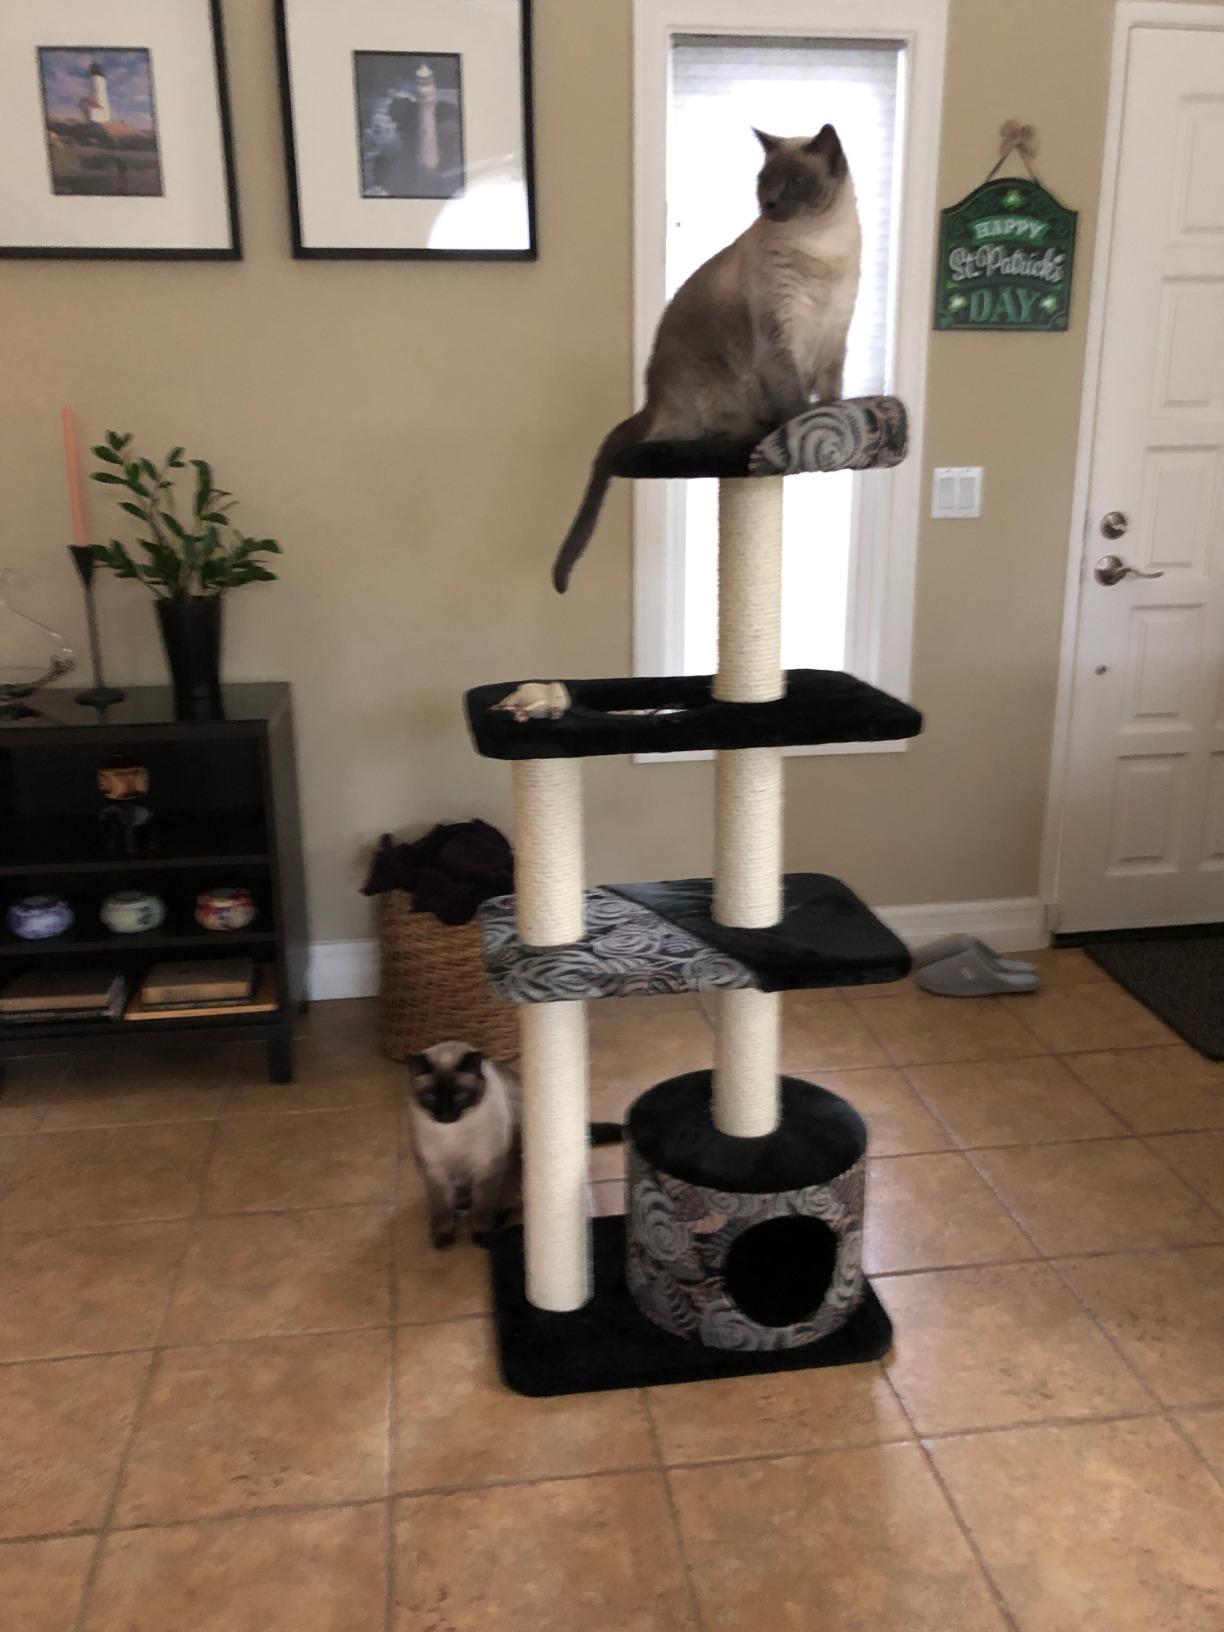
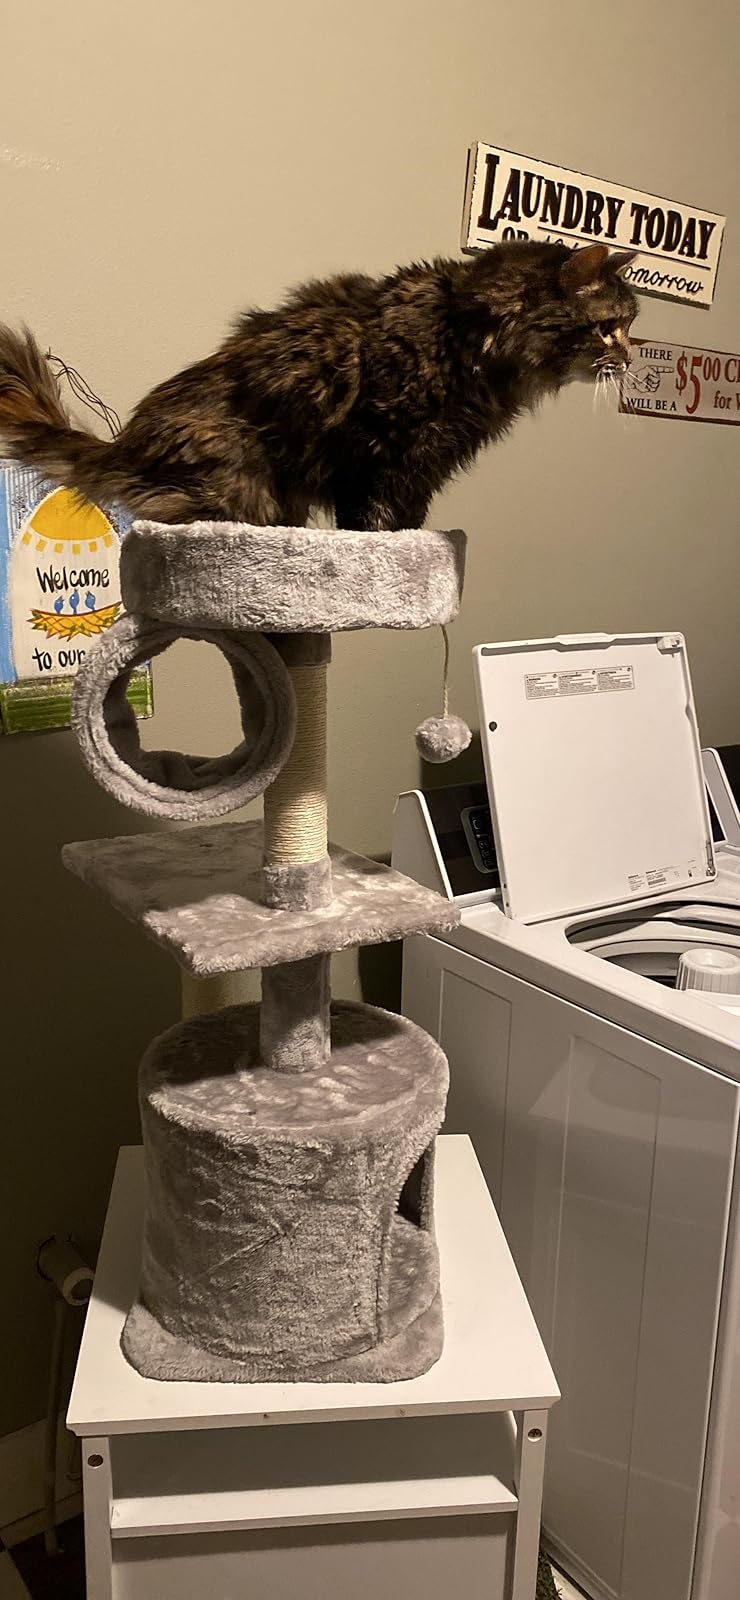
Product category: items_cat tree
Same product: no